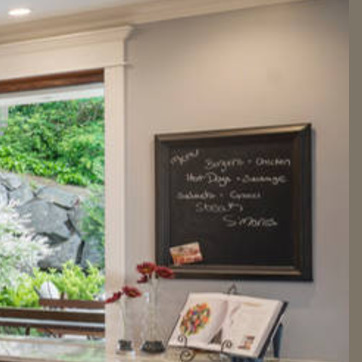
Material: other